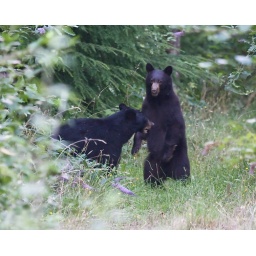
These two medium-large black bears were playing just off our property near our blueberry field